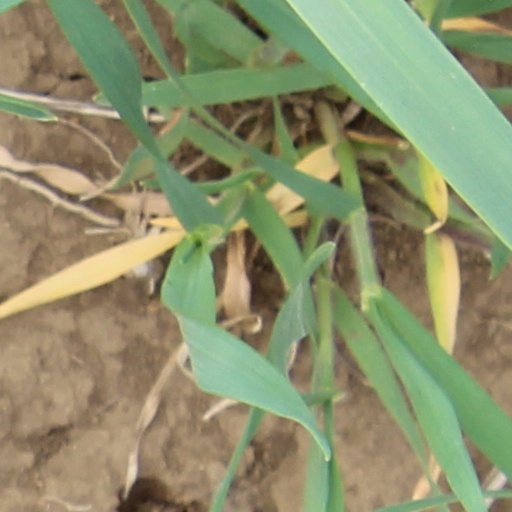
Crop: wheat